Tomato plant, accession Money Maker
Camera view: horizontal (90 deg, fisheye); turntable rotation: 0 degrees
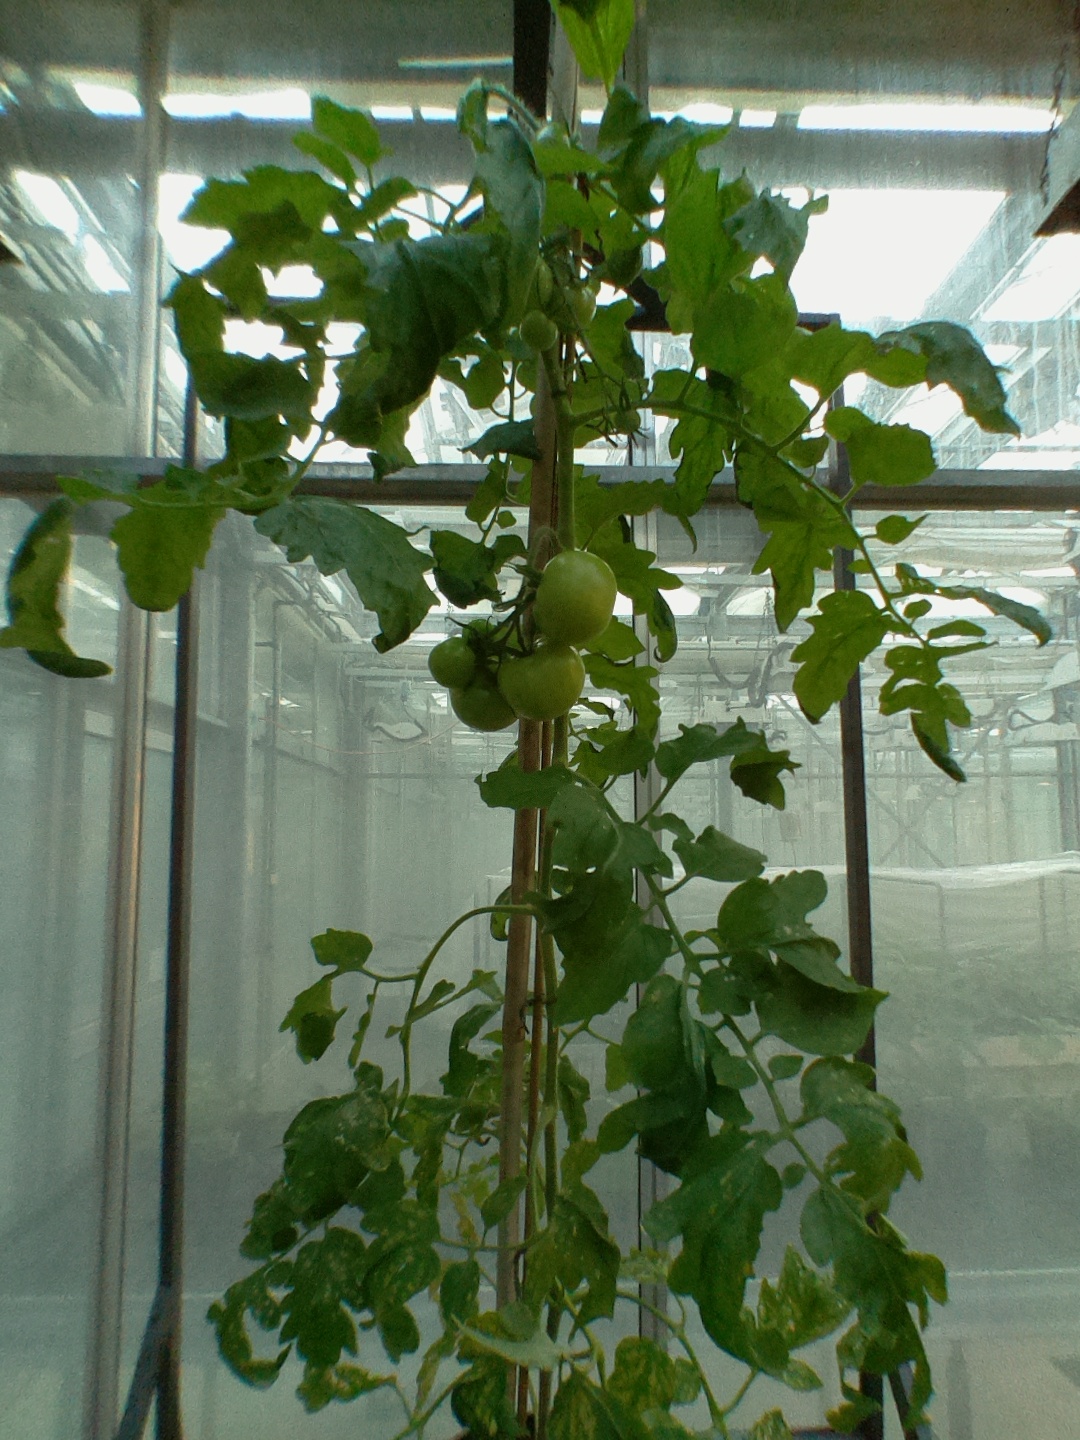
BBCH growth stage 75: 50%-60% of final fruit size